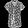
Label: Shirt